Suzunosuke Akado: The Moonlight Monster

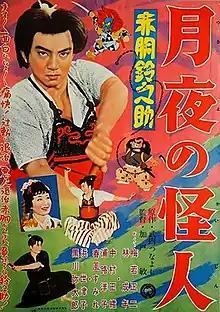
Japanese theatrical release poster

is a 1957 Japanese tokusatsu fantasy drama film directed by Bin Kato. Produced and distributed by Daiei Film, it is the second in the "Suzunosuke Akado" franchise. The film was followed by "", released in the same year on August 13.